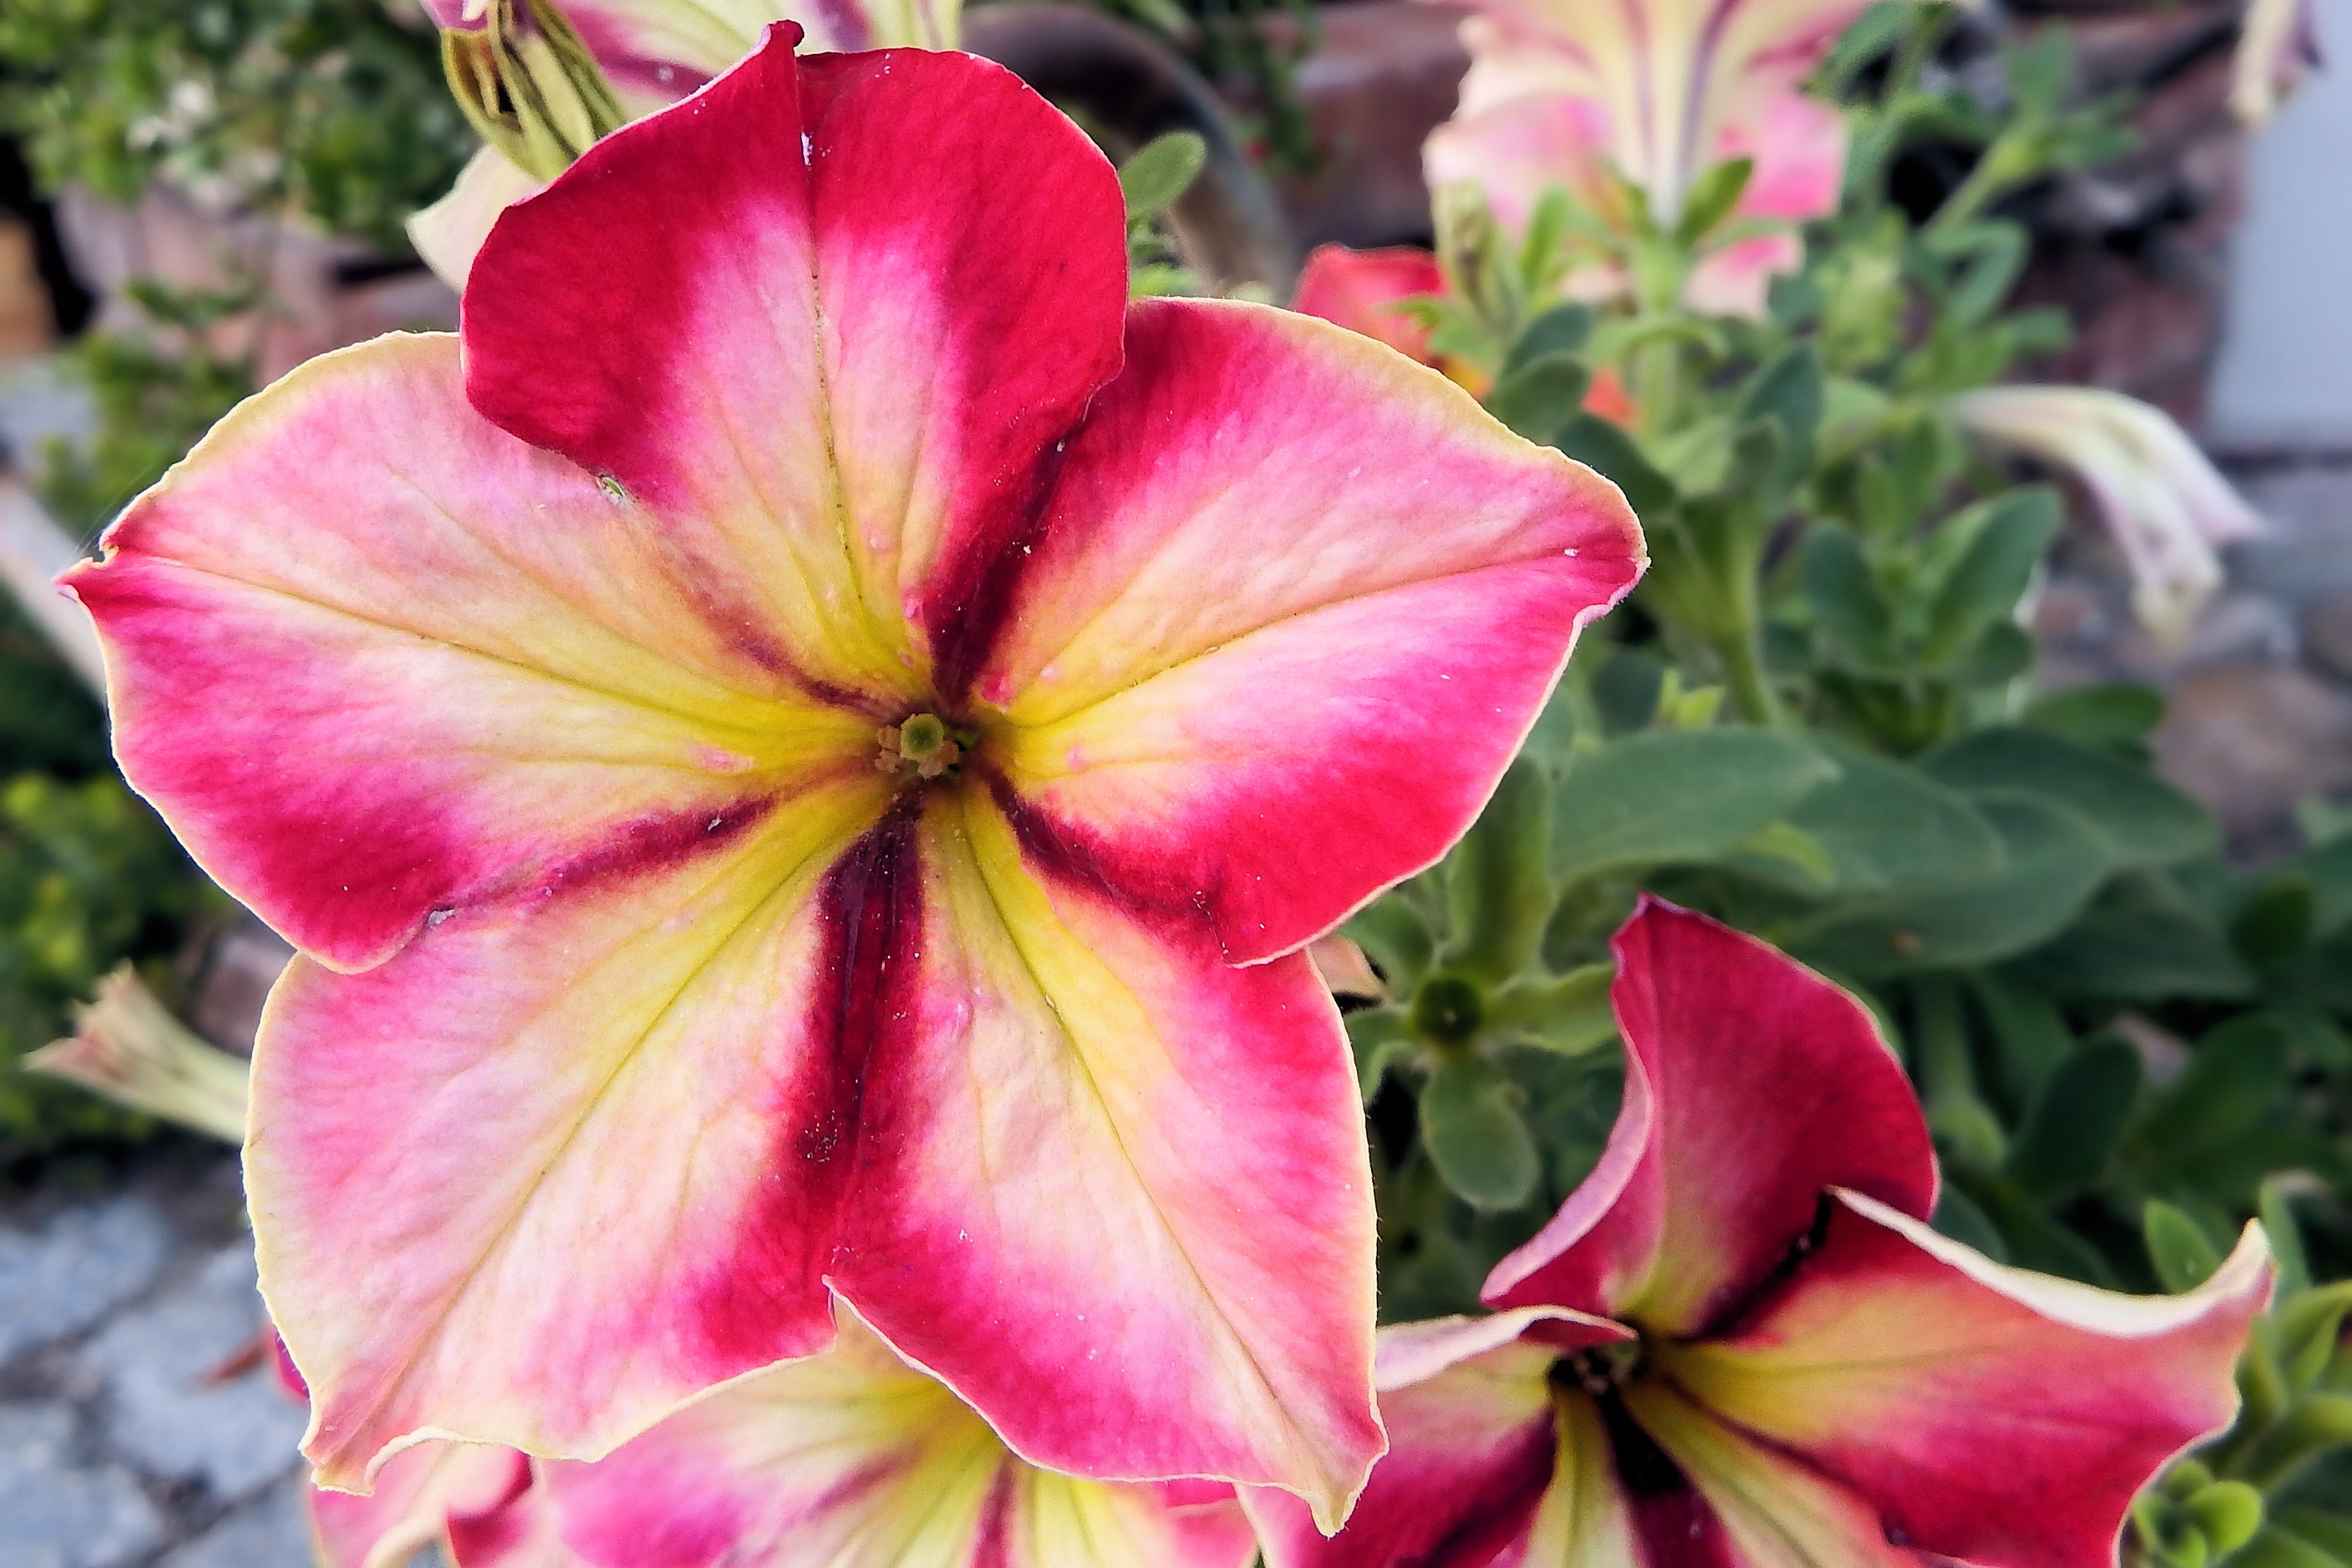
plant, flower, petal, bloom, botany, flora, flowers, lily, petunia, daylily, ornamental plant, summer flowers, flowering plant, garden petunia, land plant